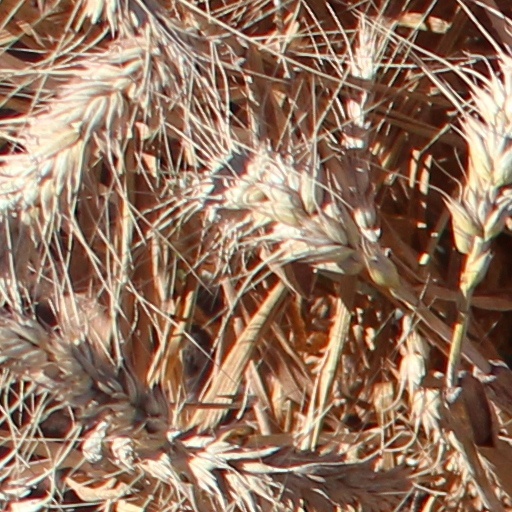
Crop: wheat